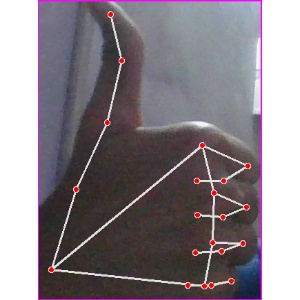
अक्षर: थ